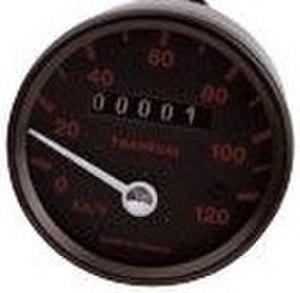
Compteur cyclo 103 SP/SPX
L'indicateur de vitesse, ou compteur de vitesse, est un instrument permettant d’indiquer la vitesse de déplacement d’un véhicule. Il est devenu, avec l’odomètre, obligatoire sur toutes les automobiles, motocyclettes et cyclomoteurs. D'autres engins motorisés en sont équipés. Dans une auto, on le trouve très souvent juste derrière le volant, parfois au centre du tableau de bord.